Joe Saunders

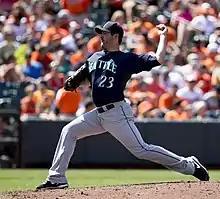
Saunders with the Mariners

On August 26, 2012, Saunders was traded to the Baltimore Orioles for Matt Lindstrom. He finished 3–3 in seven starts for the O's. Saunders was the winning pitcher when the Orioles defeated the Texas Rangers in the inaugural Wild Card Game, pitching innings with four strikeouts. He became a free agent following the season.